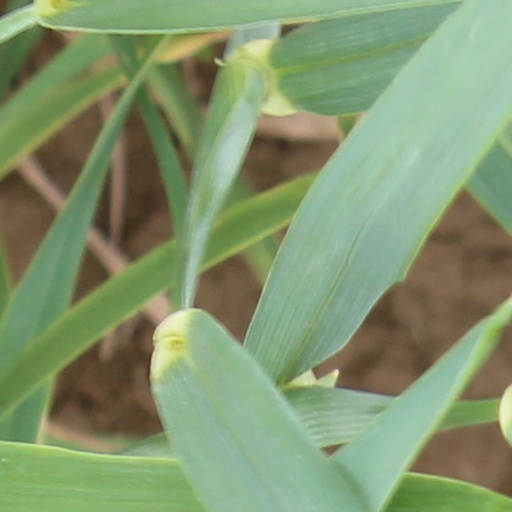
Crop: wheat